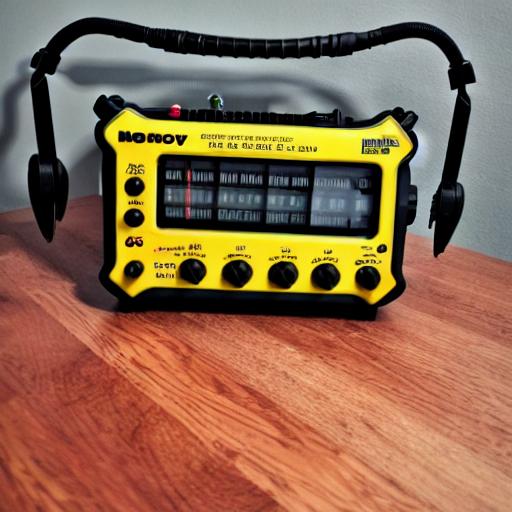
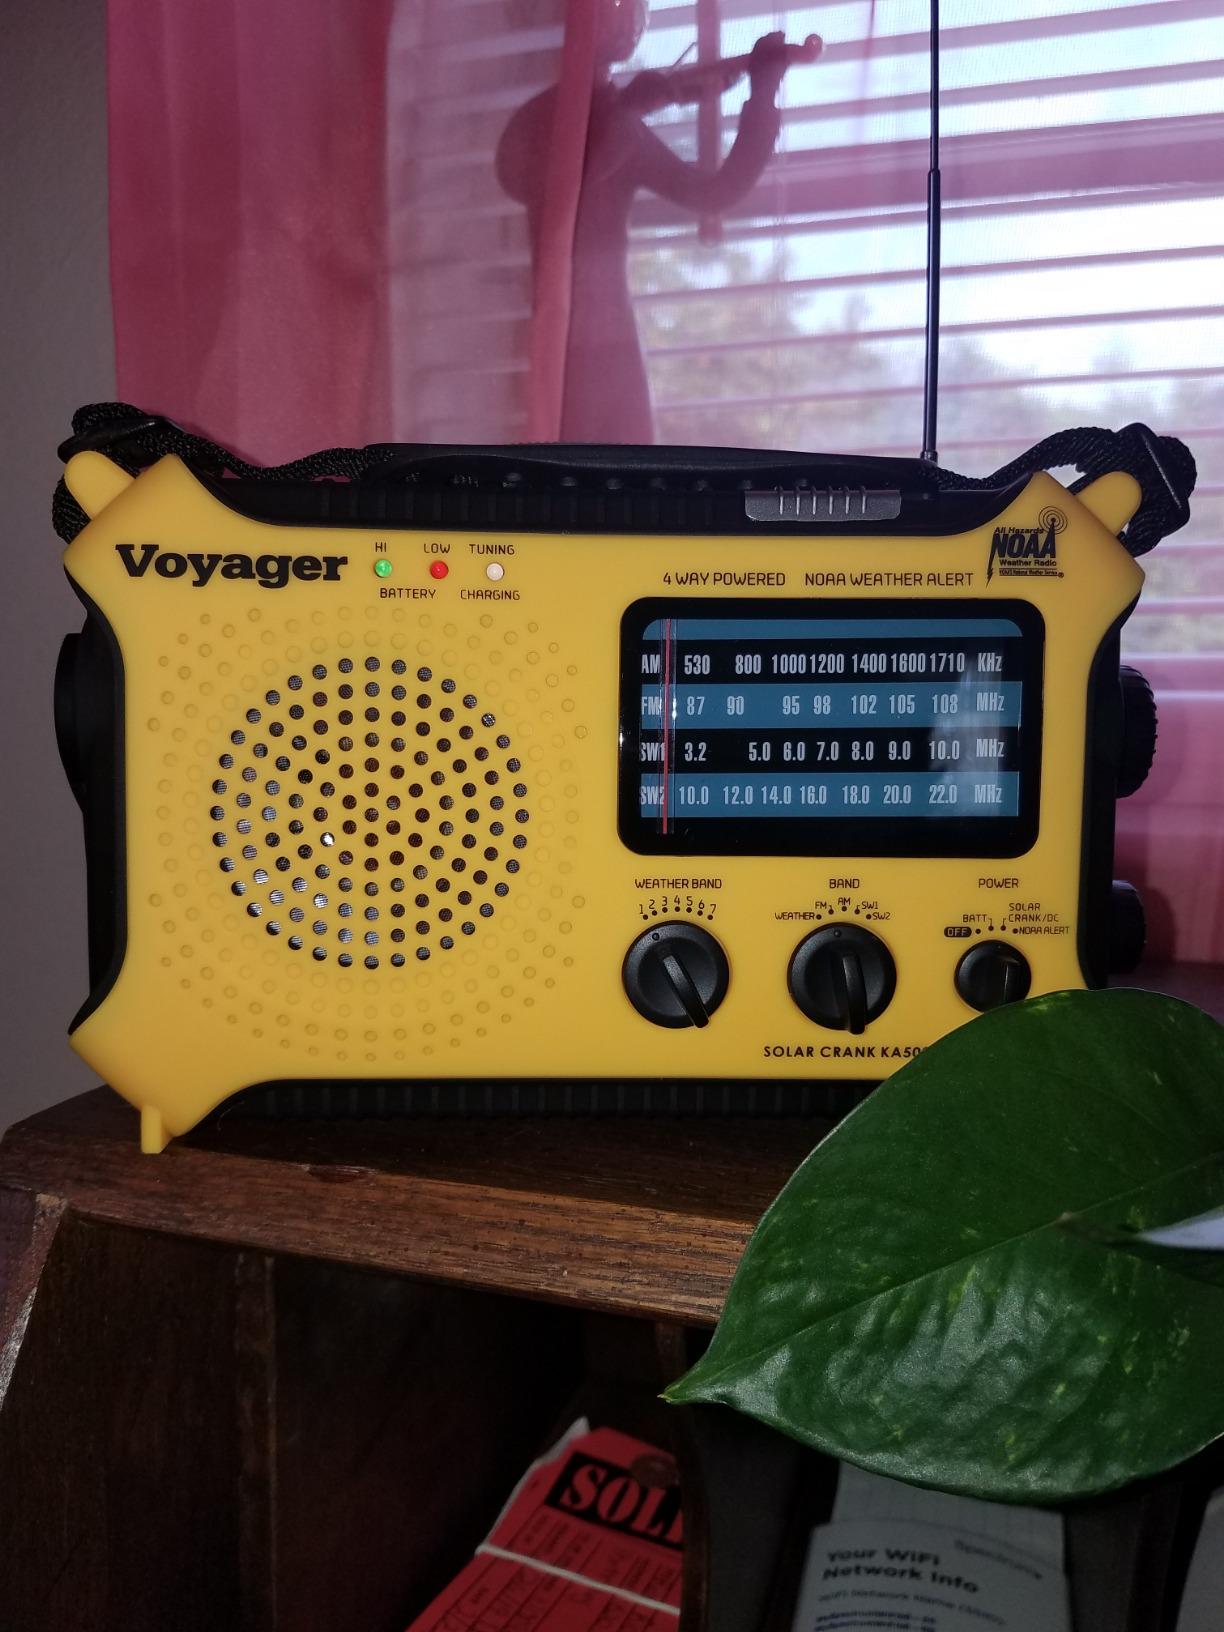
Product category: radio
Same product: no